Mariazell Railway

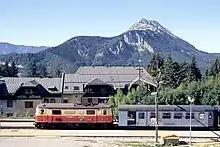
Gösing station with the Ötscher behind

In 2010, the ÖBB transferred responsibility for the railway to the provincial government of Lower Austria. Operation became the responsibility of NÖVOG, which is owned by the provincial government. As part of this transfer, NÖVOG announced plans to modernise the line at a total cost of €117m, including €65m on new rolling stock, €20m on a new depot, €20m on infrastructure, €7.5m on the overhead electrical supply and €4.5m on signalling.